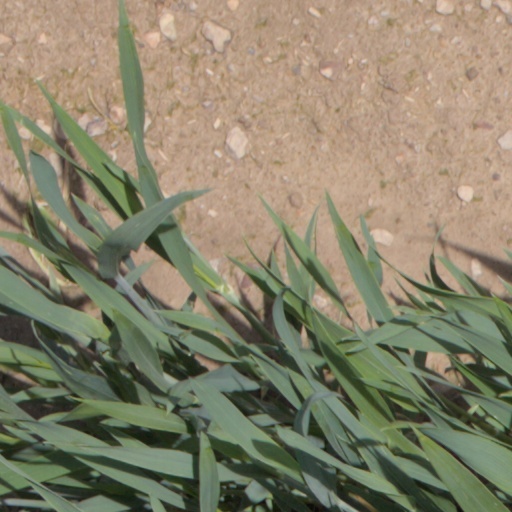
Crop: wheat